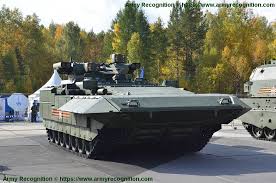
Label: BMP